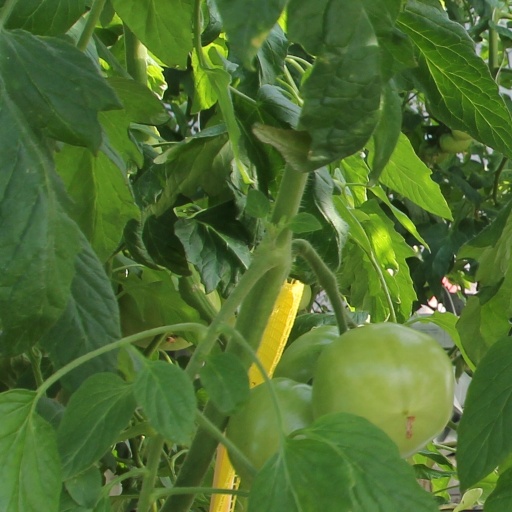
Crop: tomato